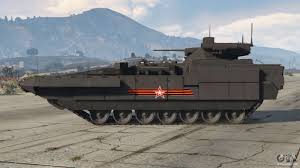
Label: BMP